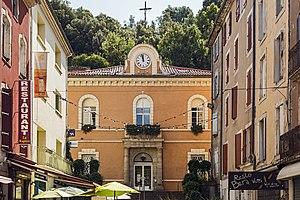
Bédarieux est une commune française, située dans le département de l'Hérault en région Occitanie. La ville, entourée des monts d'Orb, adossée au plateau de l'Escandorgue dans le parc naturel régional du Haut-Languedoc, est le point de rencontre des habitants d’un bassin de vie qui s’étend sur 30 communes où vivaient 25 000 habitants en 2012. Bédarieux est située à proximité des autoroutes A9 et A75.